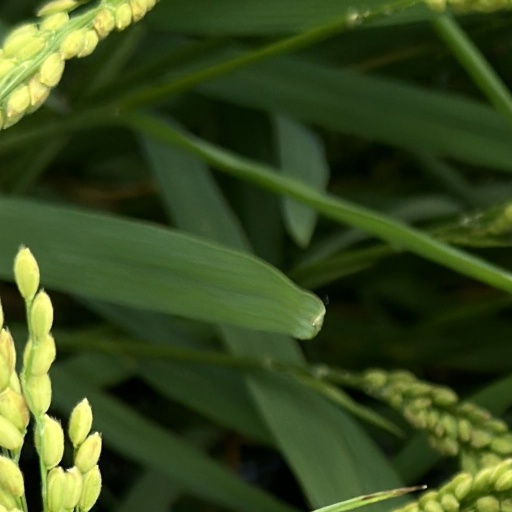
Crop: rice